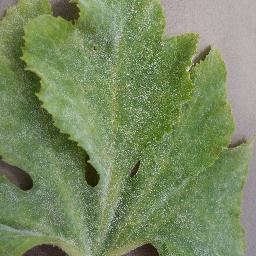
Label: Squash___Powdery_mildew